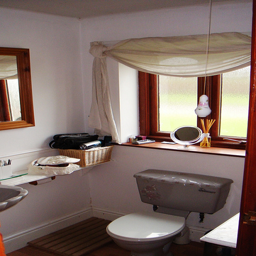
A gray toilet in a bathroom under a window.
A toilet tank covered in duck tape in a bathroom
A toilet is shown in a lit up bathroom.
A bathroom scene with the toilet, a mirror, several toiletry items and a window visible.
The interior of a bathroom with a toilet set beneath a window.